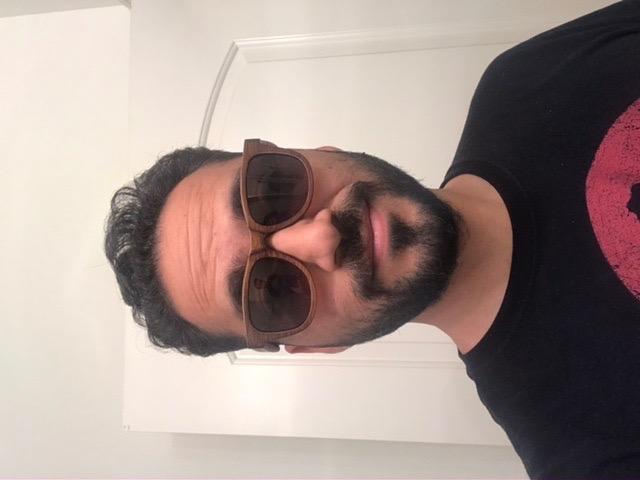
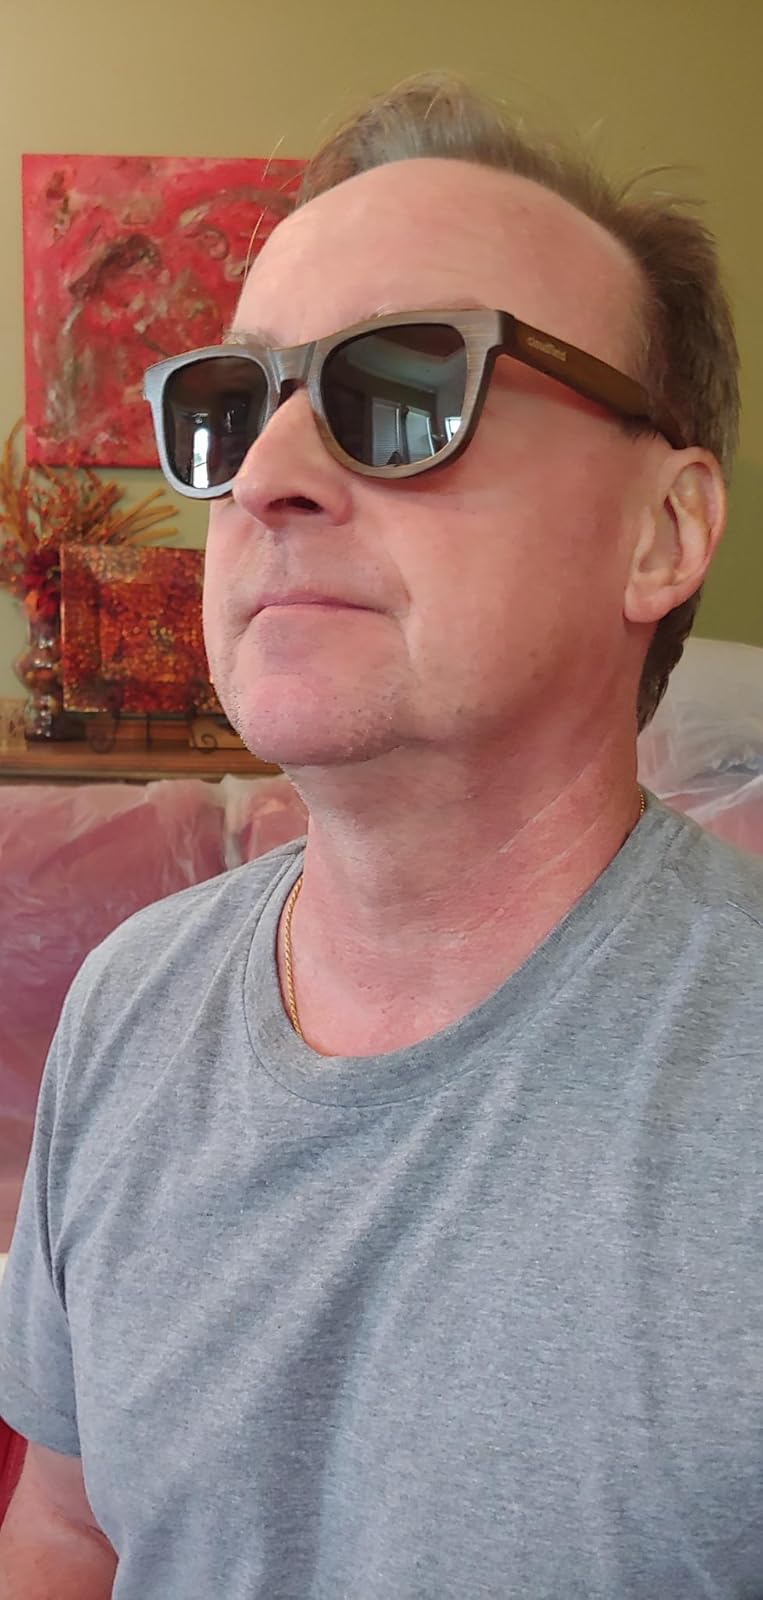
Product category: accessories_sunglasses
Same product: yes